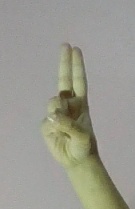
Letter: taa